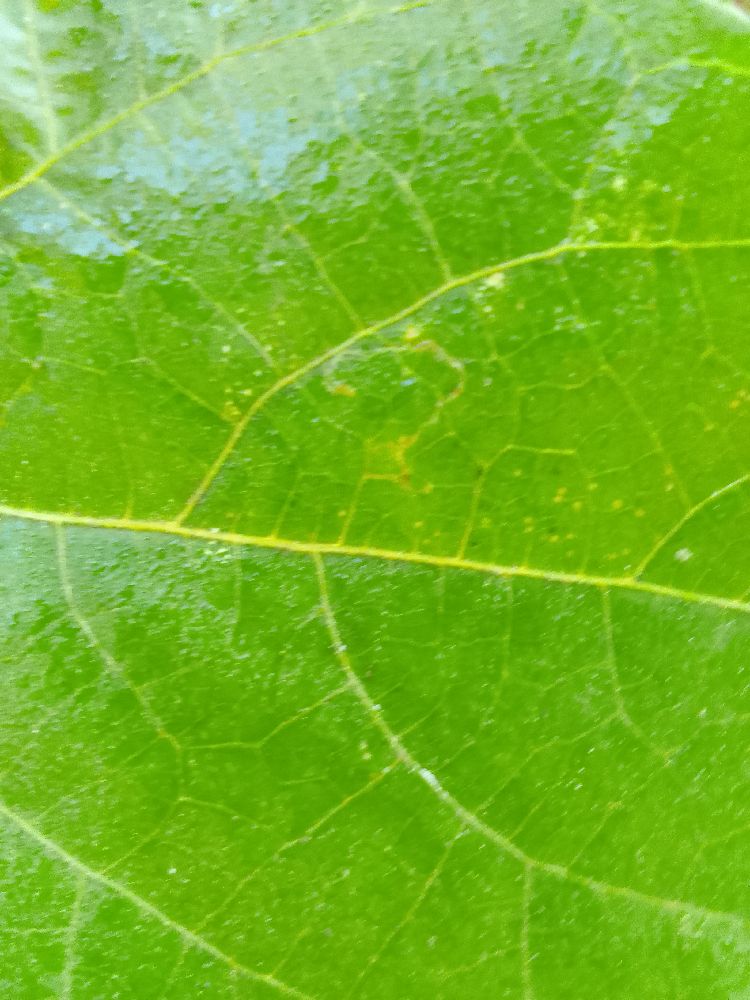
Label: healthy